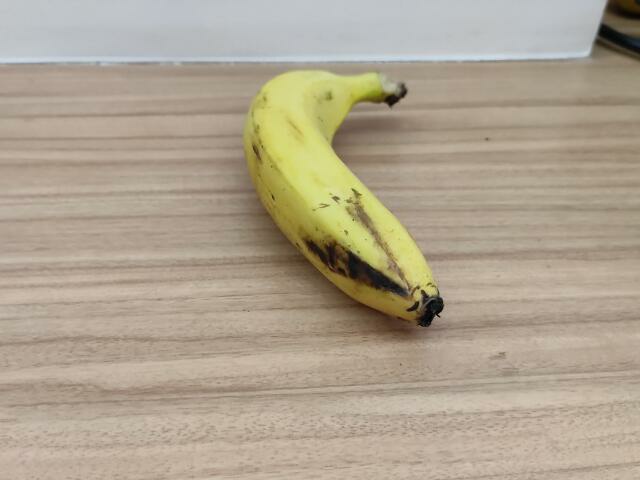
Label: Ripe_Banana